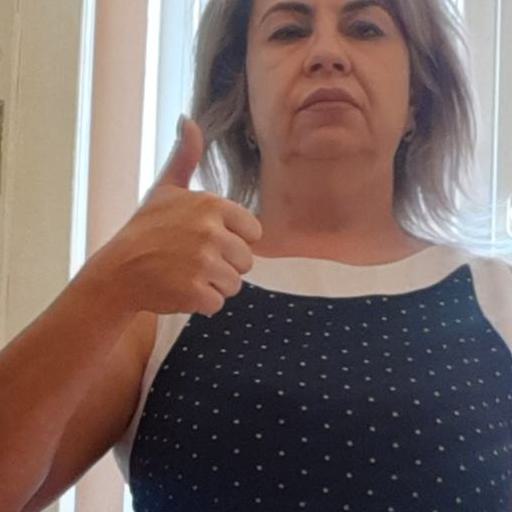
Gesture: like